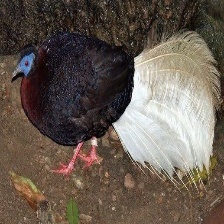
Species: BULWERS PHEASANT
Scientific name: LOPHURA BULWERI